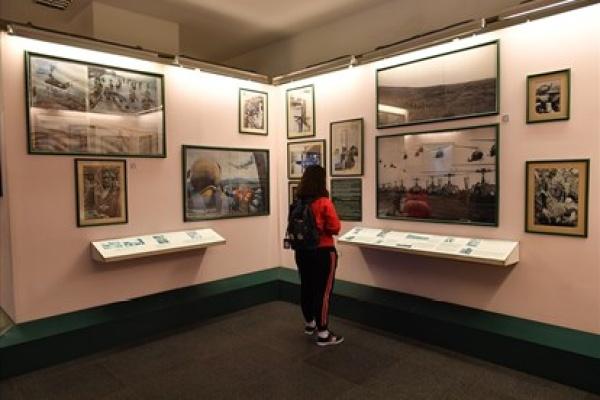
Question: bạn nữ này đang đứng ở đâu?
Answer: ở trong một căn phòng triển lãm tranh